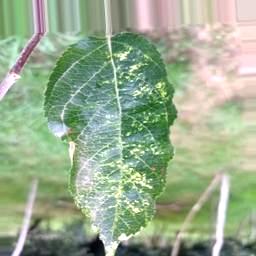
Label: Apple_Mosaic